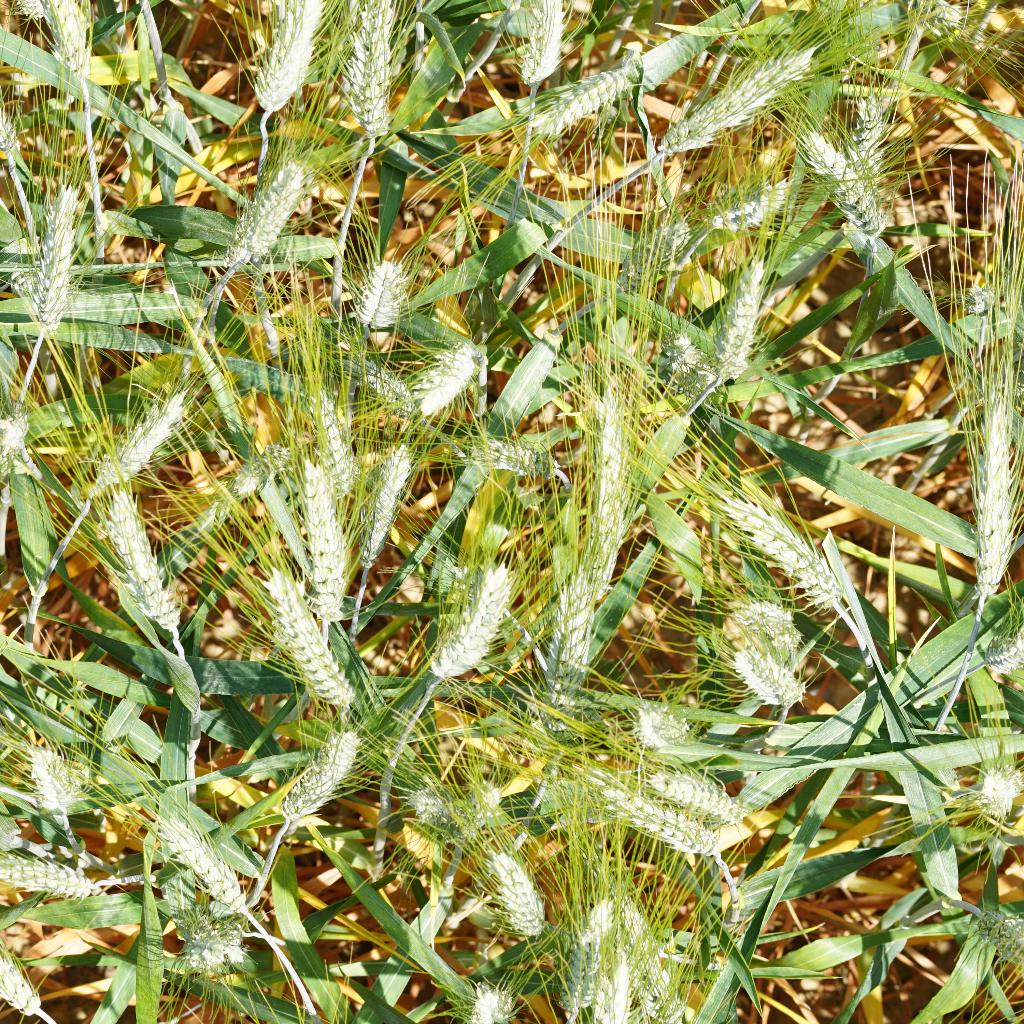
Country: France
Location: Gréoux
Wheat development stage: Filling